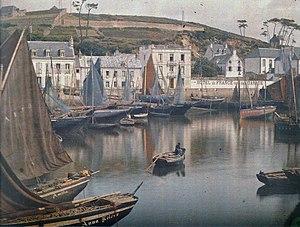
Le port d'Audierne vers 1900 (plaque autochrome de Gustave Gain, archives départementales de la Manche).
Audierne [odjɛʁn] est une commune française située dans le département du Finistère en région Bretagne.
Gustave Gain, né le 27 juin 1876 Cherbourg et mort le 26 mars 1945 à Paris, est un chimiste et photographe français dont les autochromes ont été plusieurs fois exposés. Ce professeur au Muséum national d'histoire naturelle est l’oncle de Jean Rouch. Aux dires de ce dernier, c'est Gustave Gain qui lui a transmis sa passion de l'image et l'a formé à « voir ».